List of ancient tribes in Thrace and Dacia

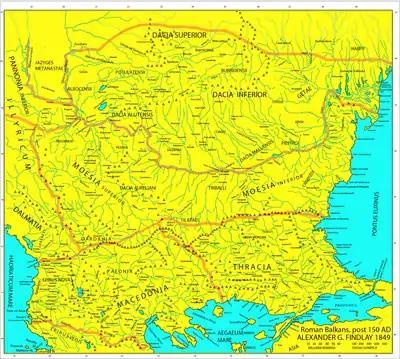
1849 map of Roman regions, fortresses and tribes in Thrace and Dacia (about 150 AD)

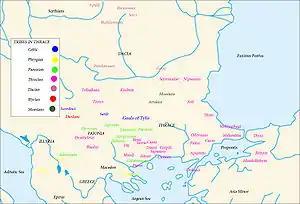
Tribes in Thrace and neighboring regions

Certain tribes and subdivisions of tribes were named differently by ancient writers but modern research points out that these were in fact the same tribe. The name "Thracians" itself seems to be a Greek exonym and we have no way of knowing what the Thracians called themselves. Also certain tribes mentioned by Homer are not indeed historical.